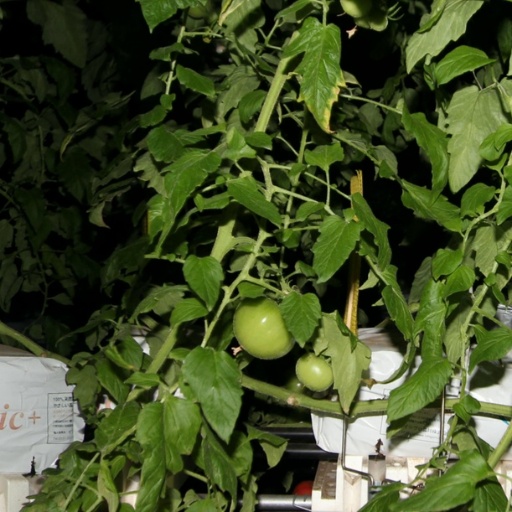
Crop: tomato